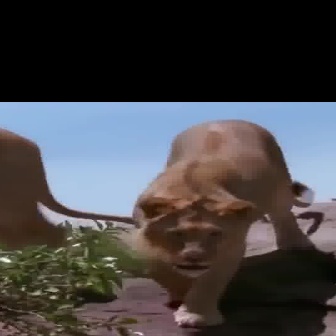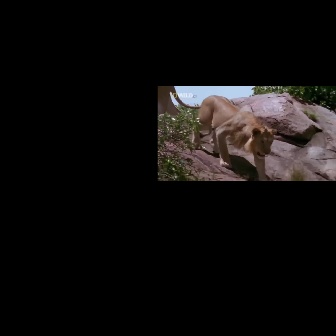
  Please identify the target specified by the bounding box [106,118,316,327] in the first image and locate it in the second image. Return the coordinates in [x_min,y_min,x_max,y_max] format.
Answer: [191,94,277,181]